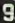
Number: 9